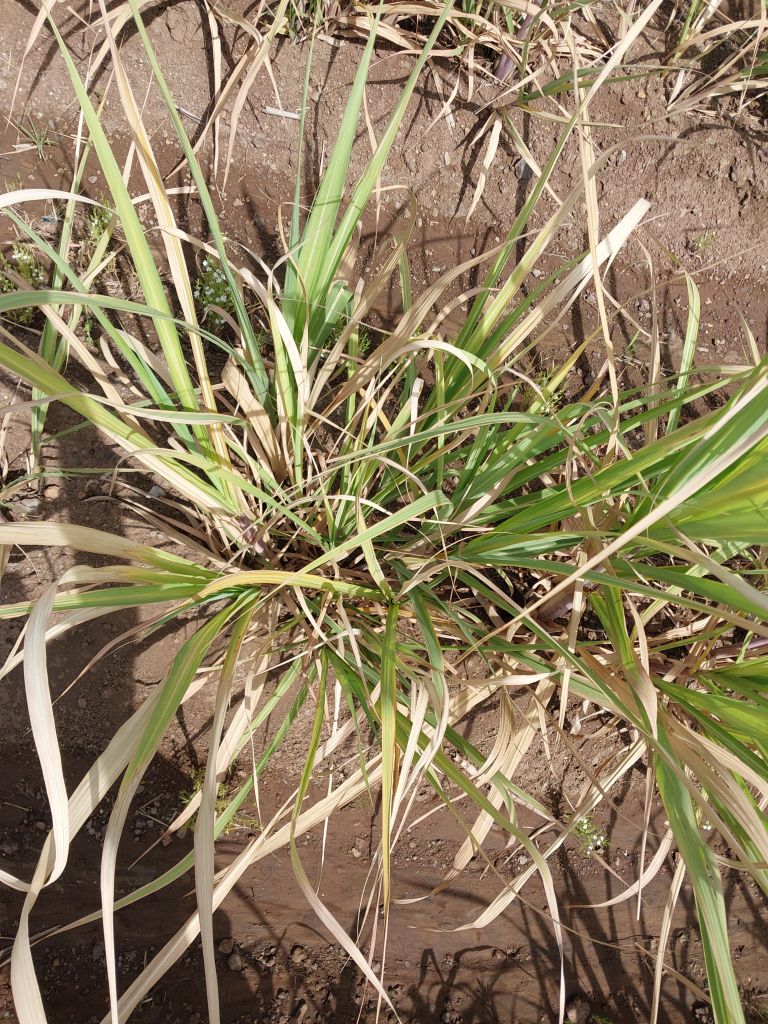
Label: Grassy shoot